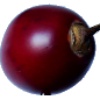
Label: tamarillo